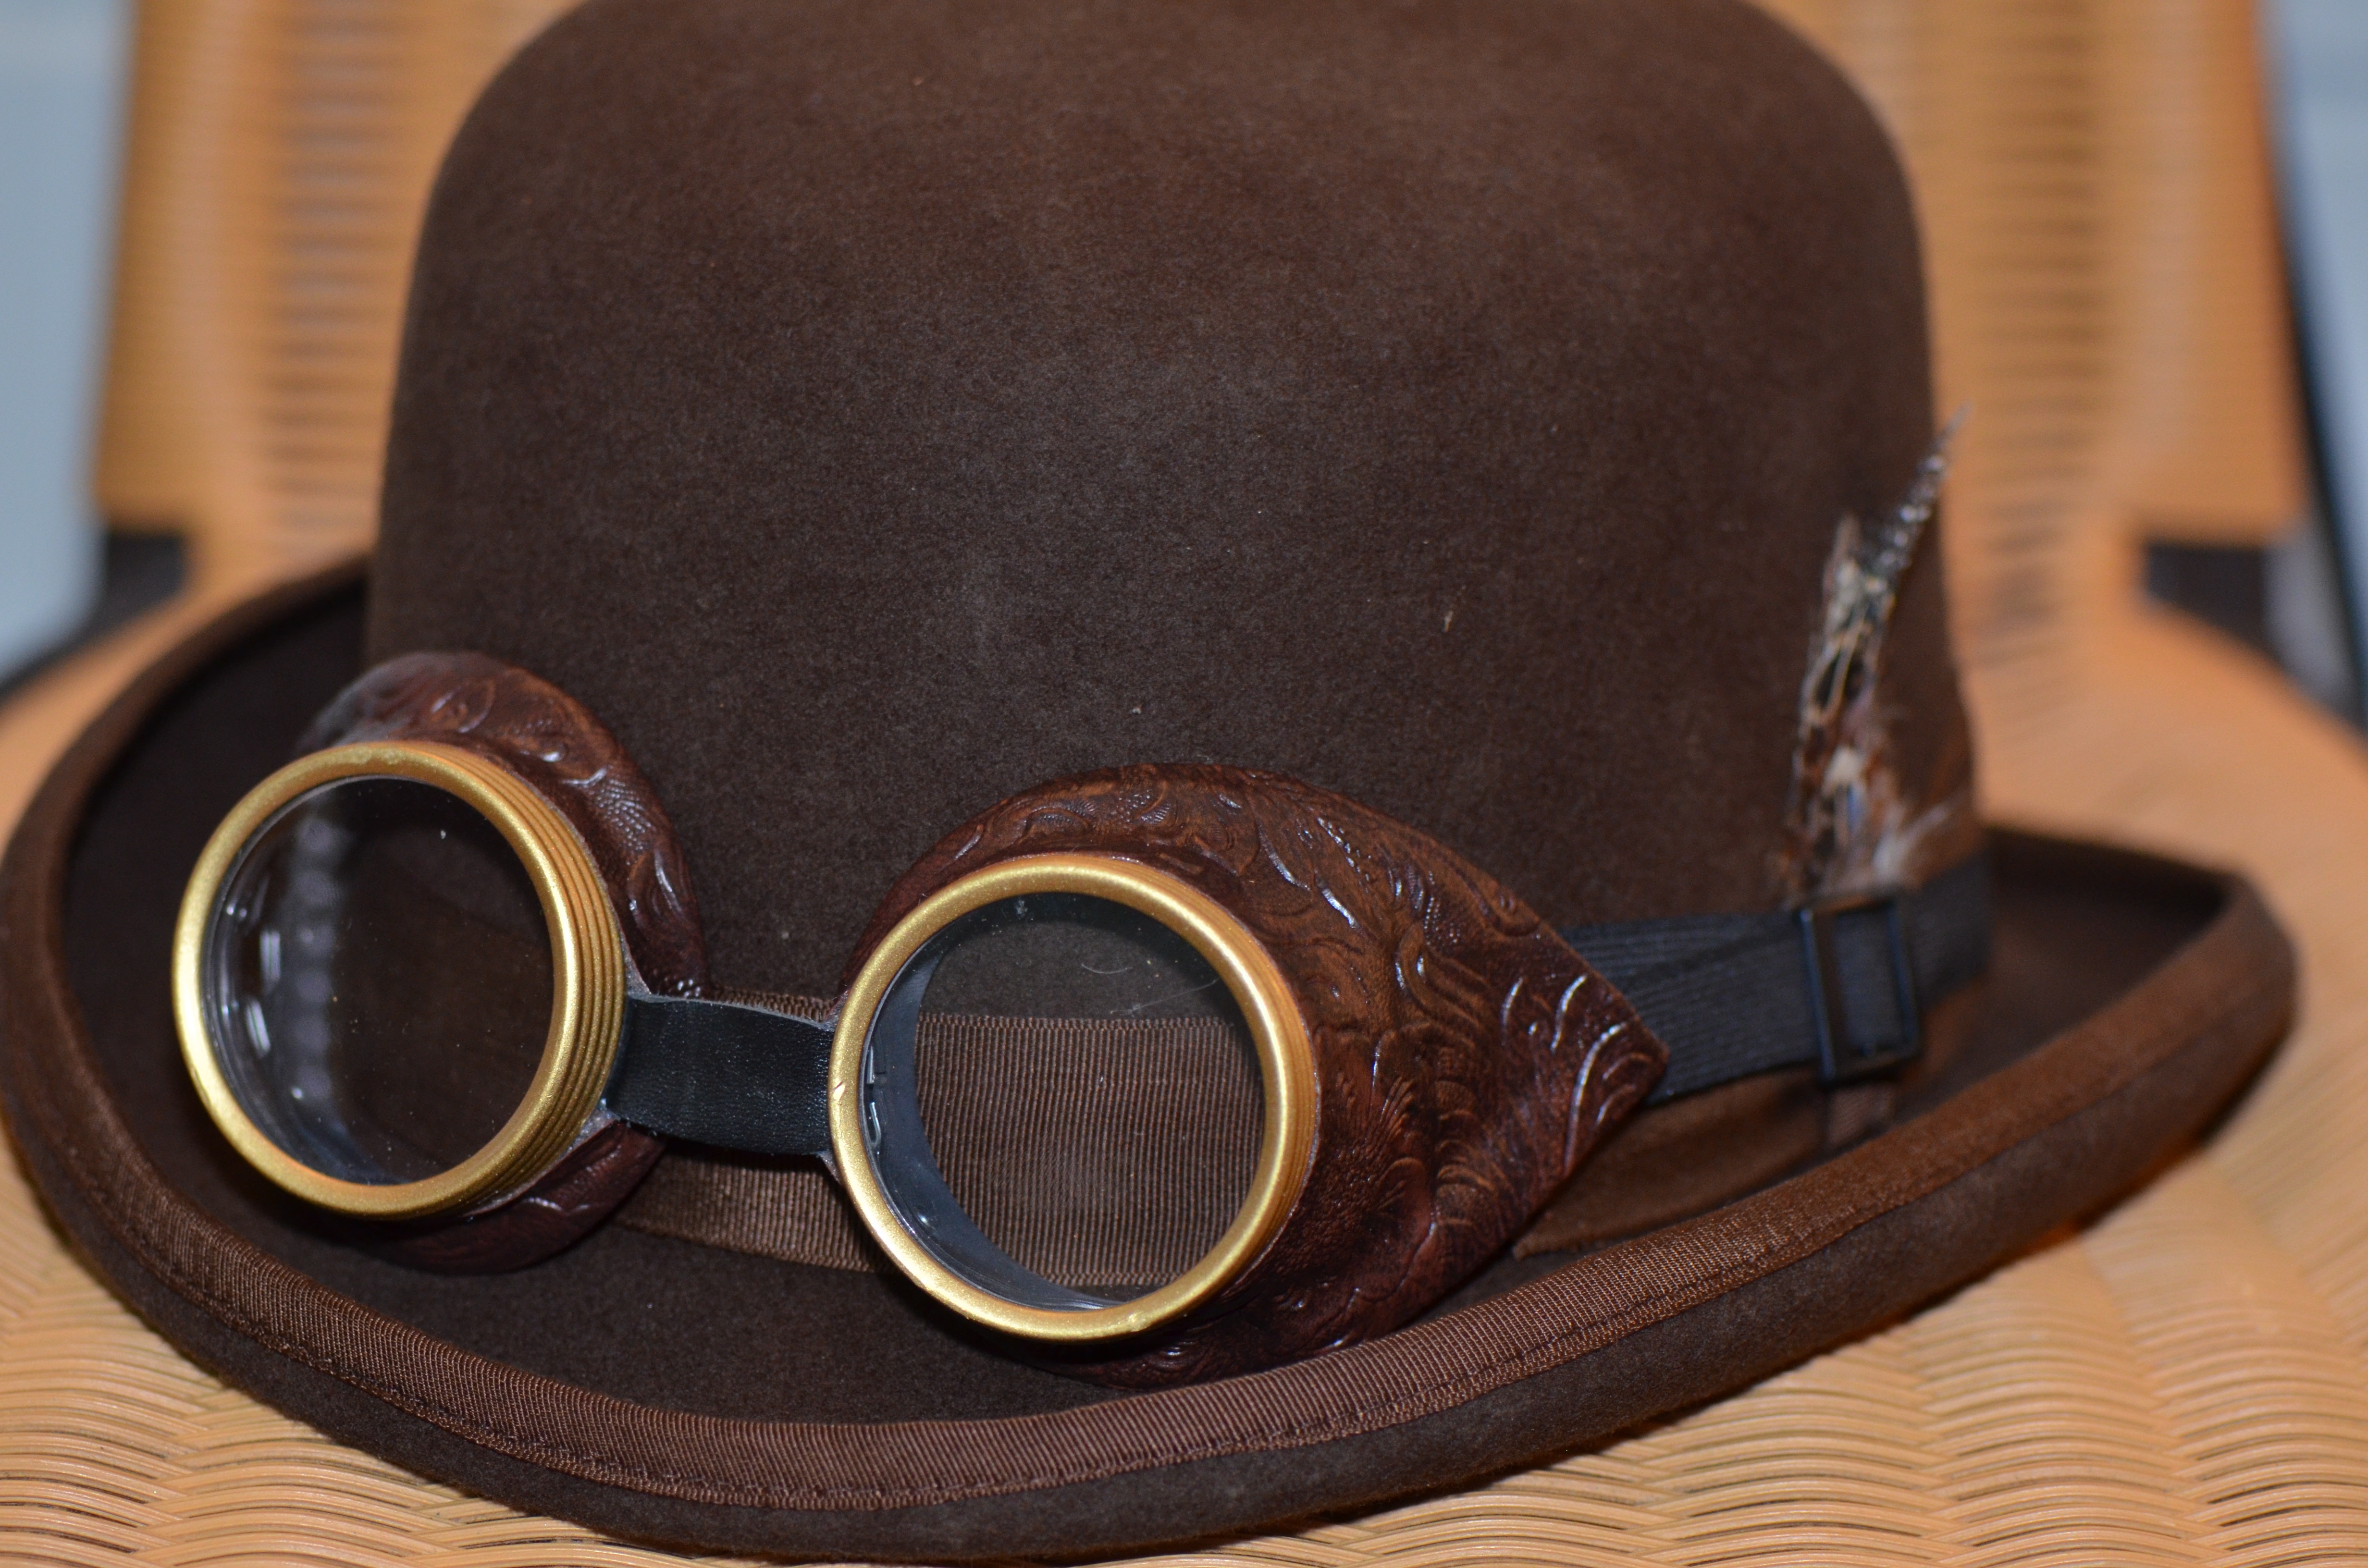
vintage, retro, explore, brown, hat, clothing, goggle, punk, steampunk, sunglasses, glasses, goggles, eyewear, style, fantasy, costume, victorian, fancy, fashion accessory, vision care, personal protective equipment